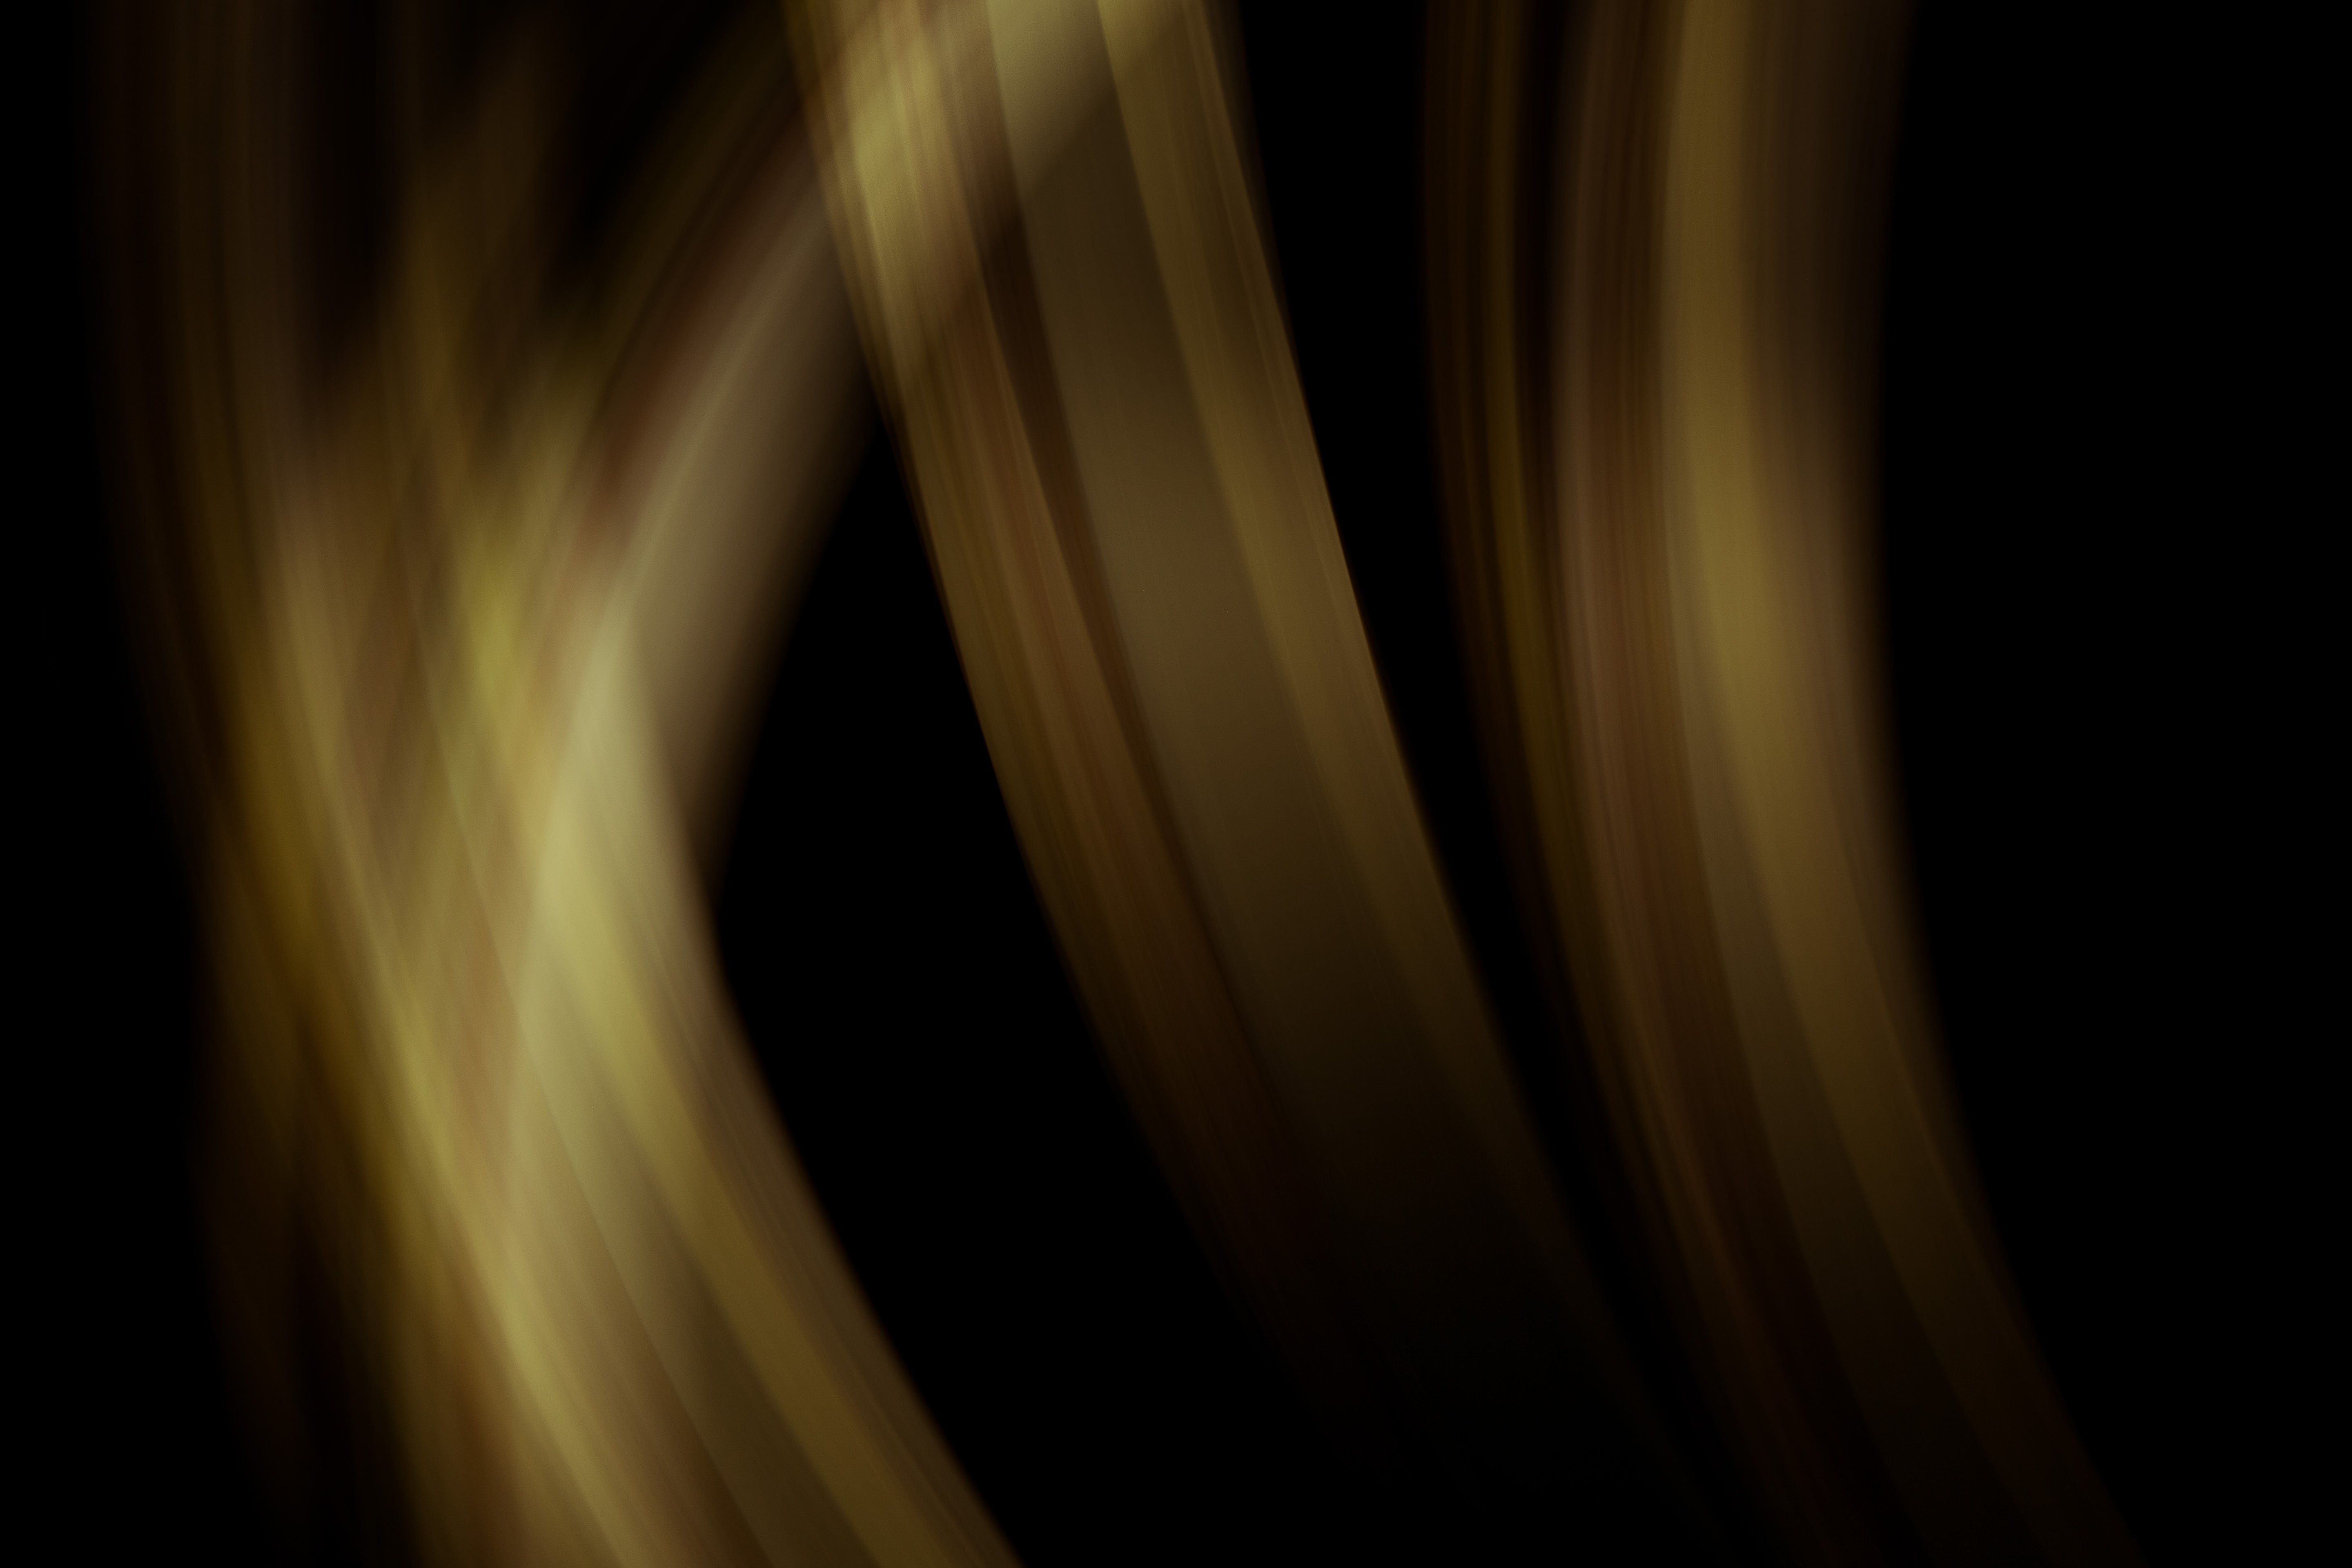
art, black, yellow, brown, light, close up, macro photography, still life photography, darkness, photography, stock photography, rim, space, circle